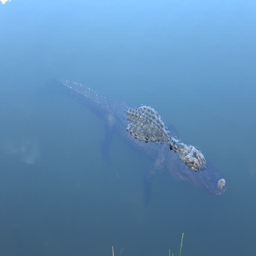
alligator swimming through tourist attraction